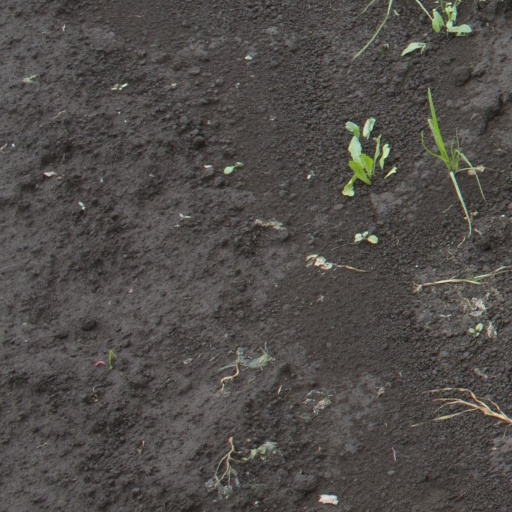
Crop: soybean